Bill Casey (Australian footballer)

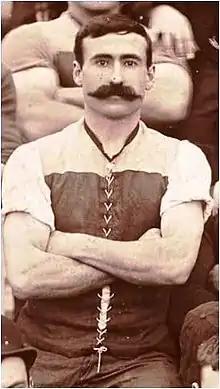
Casey in 1896

William Orlando Casey (18 December 1872 – 25 November 1915) was an Australian rules footballer who played with Carlton in the Victorian Football League (VFL). After leaving Carlton, he went on to play for Northcote Juniors and Victorian Football Association (VFA) club Brunswick.